Zhao Bing

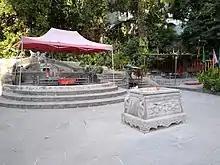
Tomb of Zhao Bing in Chiwan

Zhao Bing's tomb is located in present-day Chiwan, Nanshan District, Shenzhen. The grave was rediscovered in the 1960s, and despite the identity of the body interred within not being authenticated, in 1984 a joint Hong Kong-Shenzhen effort was made to restore and expand the modest gravesite.